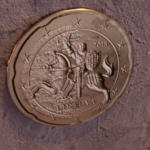
Coin value: 20cents
Country: lt
Edition: standard